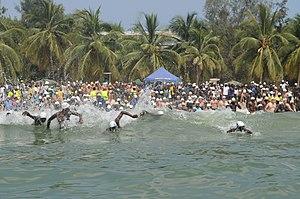
départ de la ""&amp
La traversée Dakar-Gorée est une course de natation en eau libre dont la première édition a eu lieu en 1985. Cet événement sportif est très populaire au Sénégal et unique en Afrique de l’Ouest.